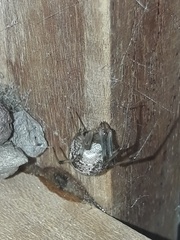
Species: Parasteatoda_tepidariorum